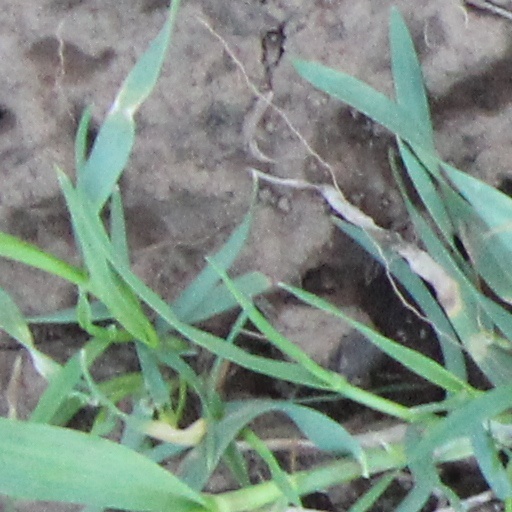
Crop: wheat